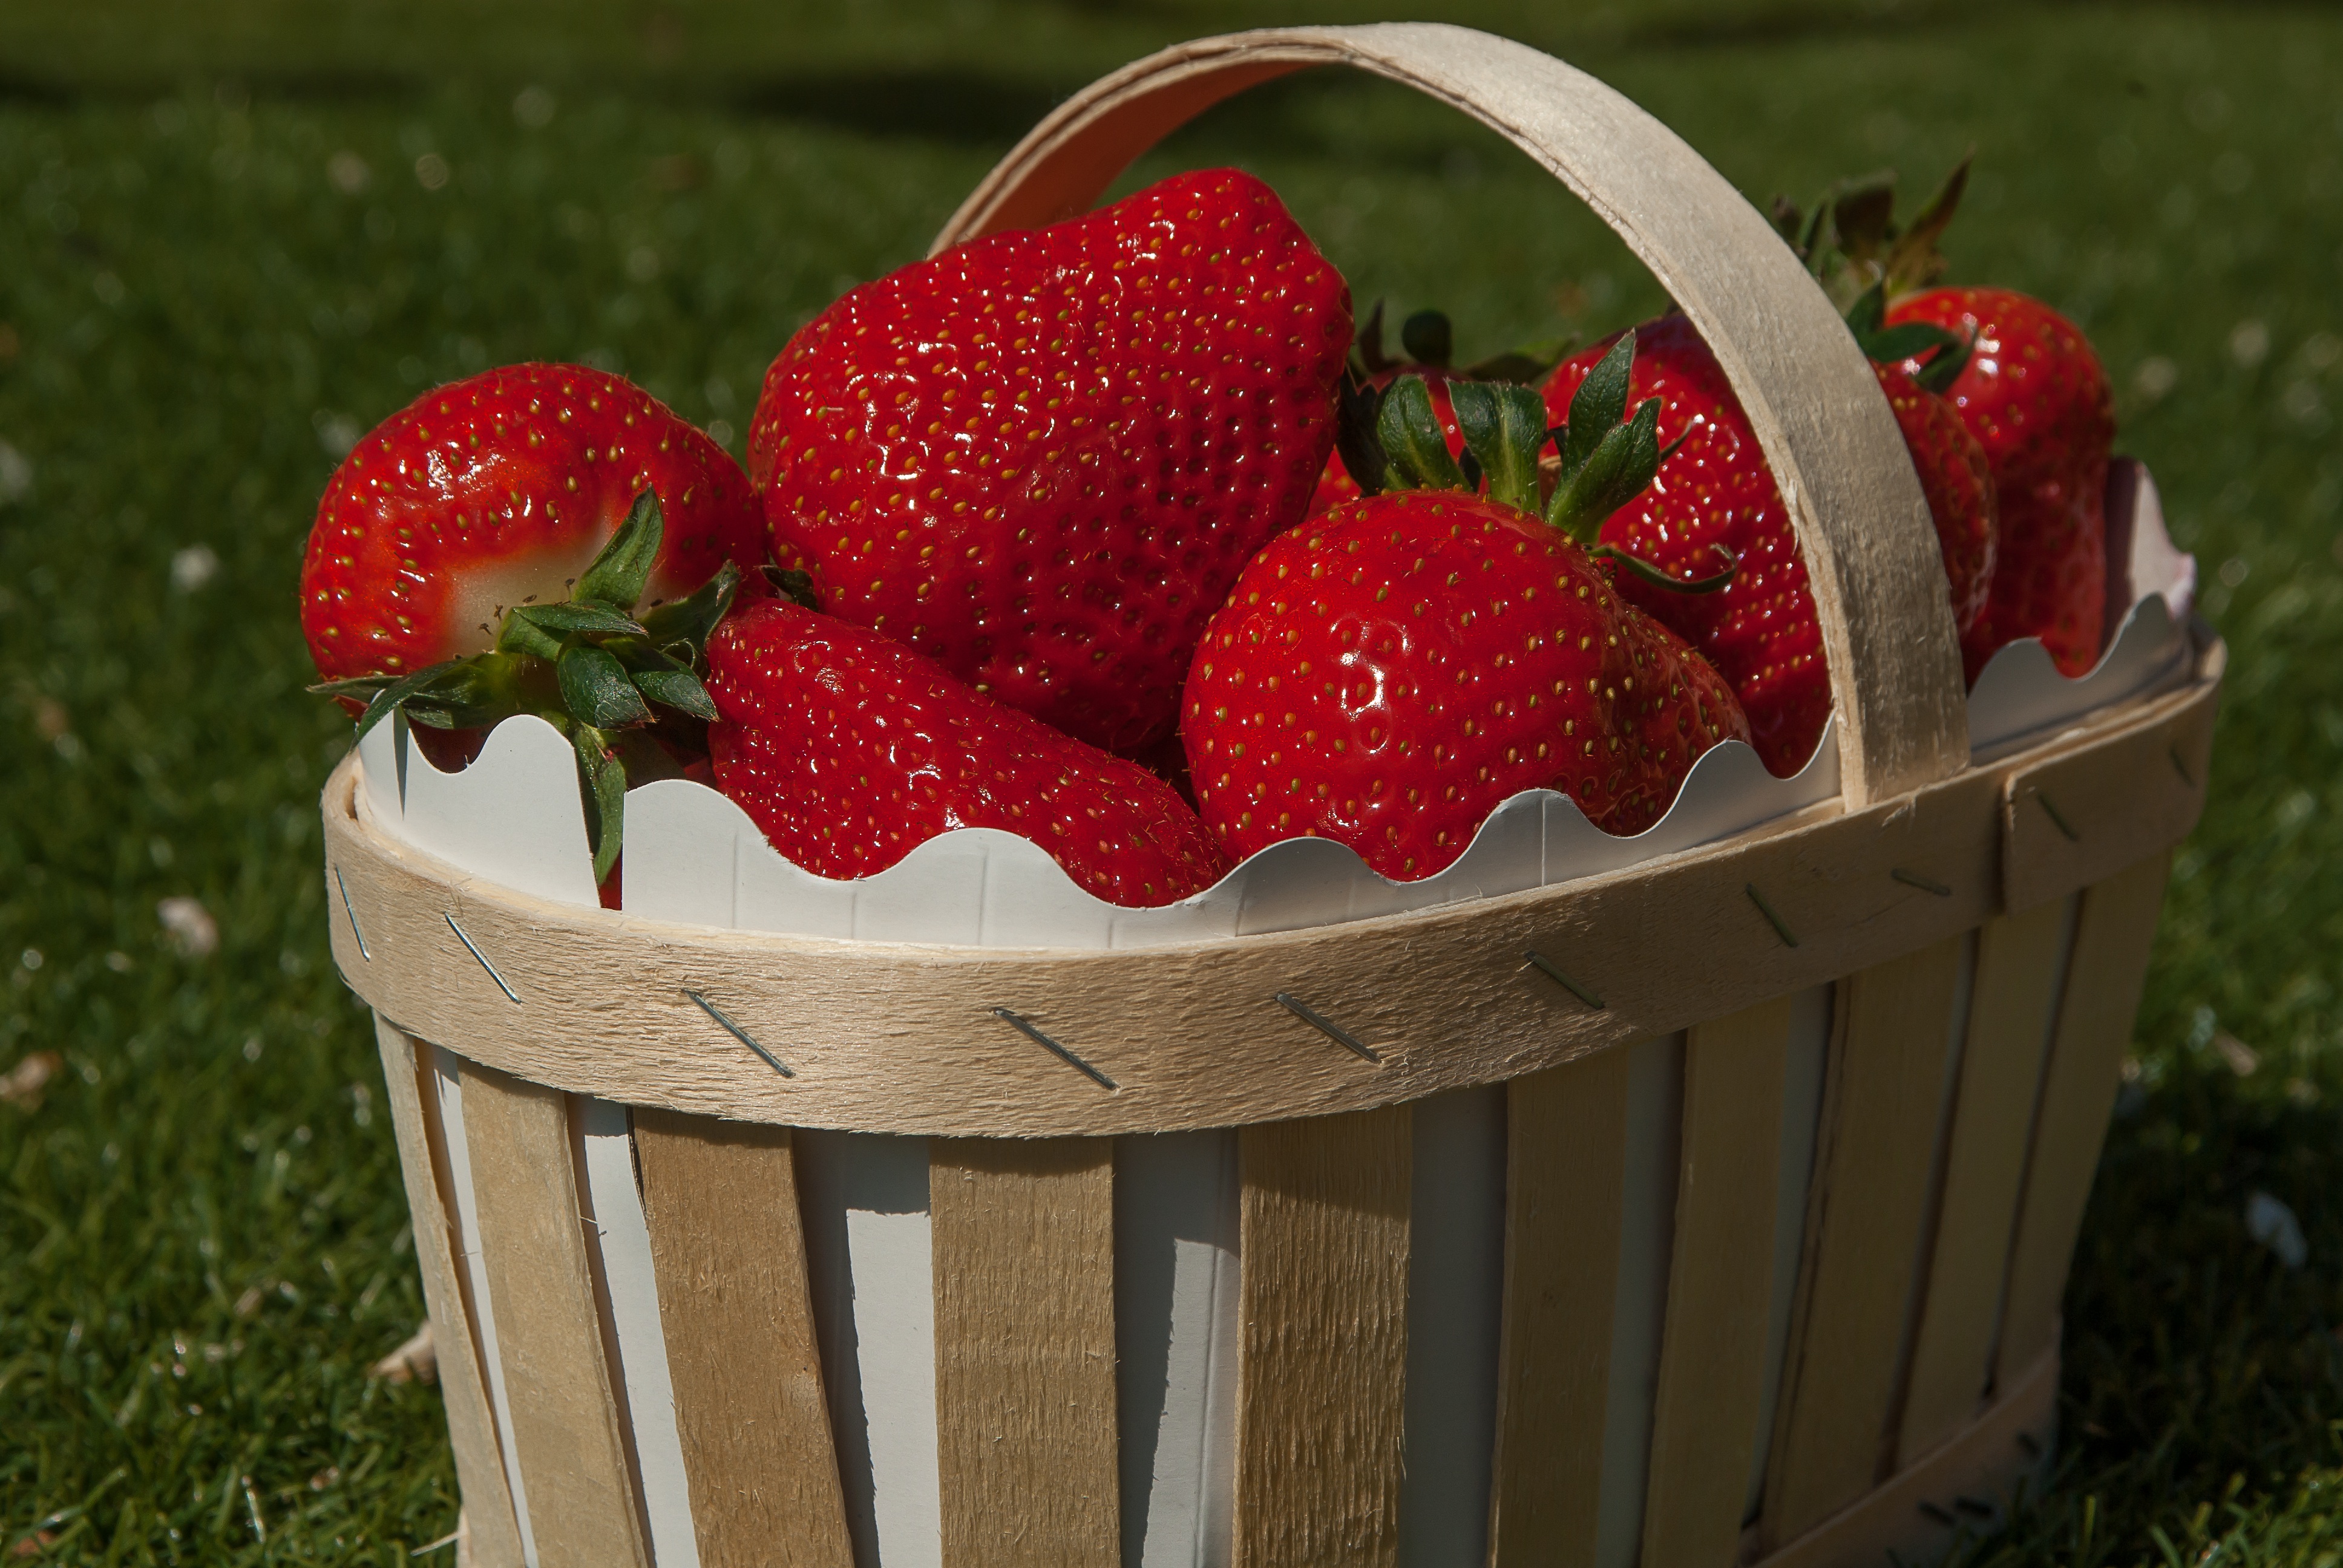
plant, fruit, berry, flower, food, red, produce, dessert, strawberry, strawberries, basket strawberries